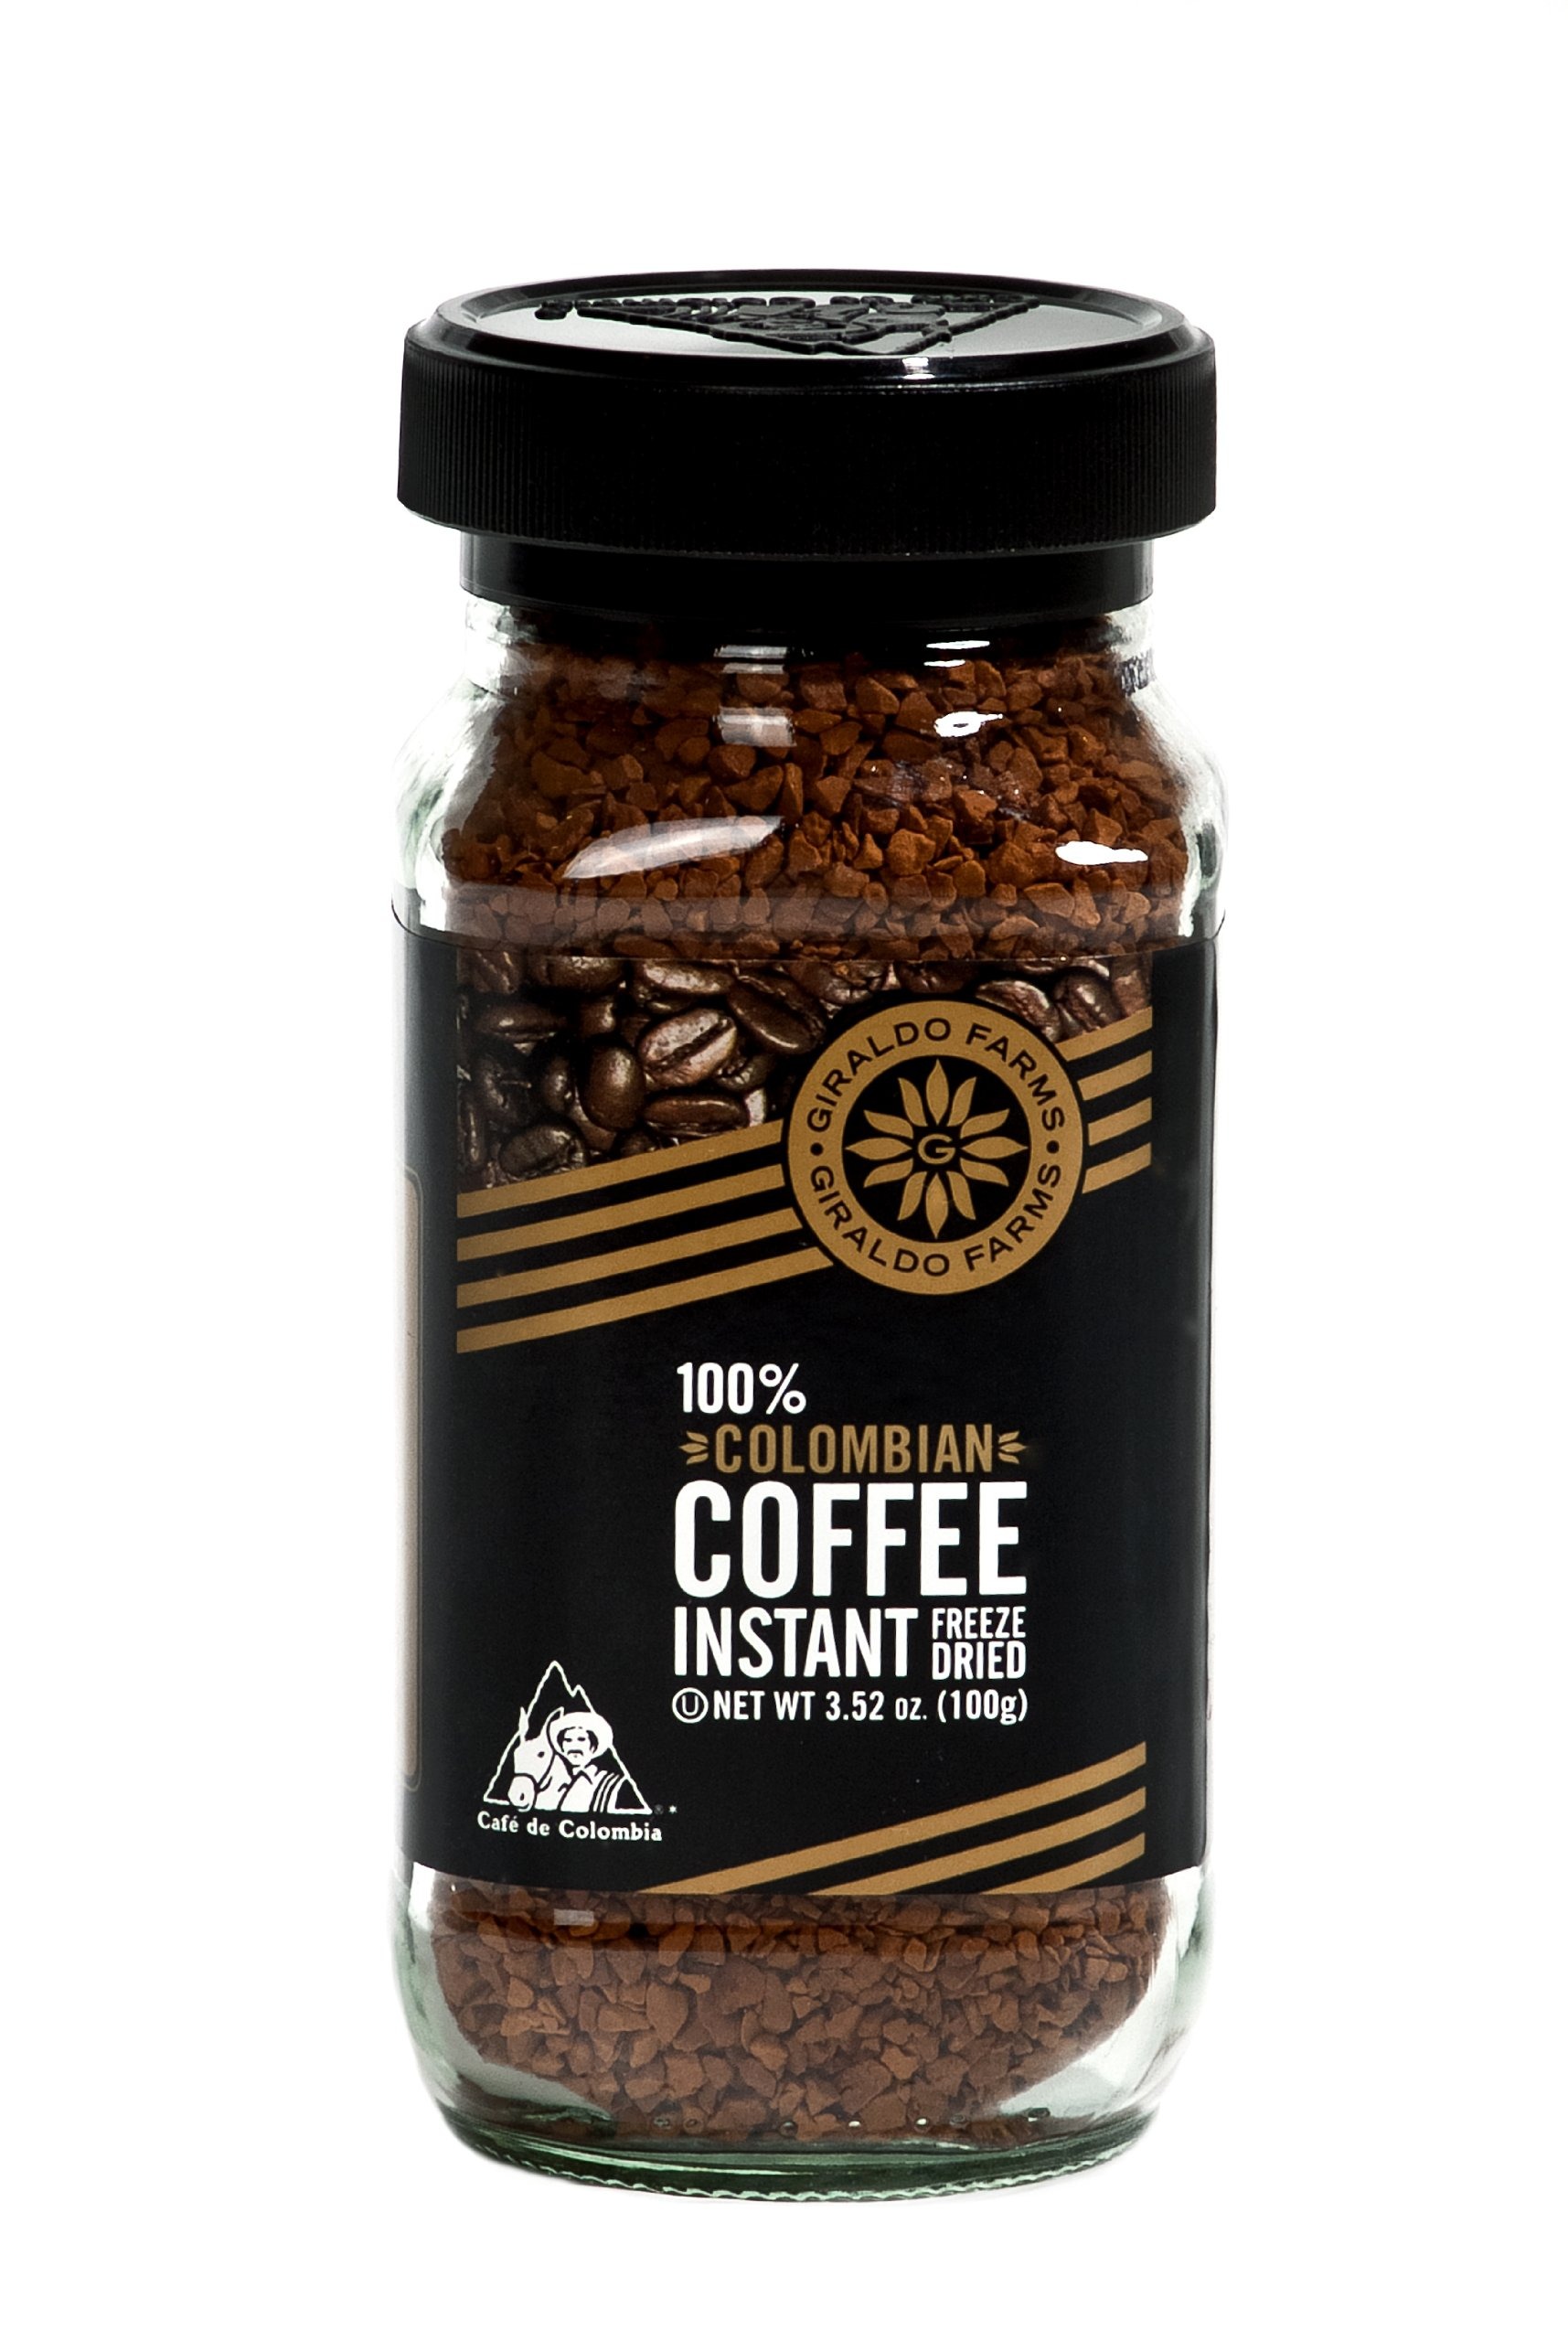
Item Name: Giraldo Farms 100% Colombian Coffee Instant Freeze-dried, 3.5-Ounce (Pack of 4)
Bullet Point 1: Pack of four, 3.5-ounce bottles (total of 14 ounces)
Bullet Point 2: 100% Colombian coffee
Bullet Point 3: Instant freeze dried
Bullet Point 4: Product of Colombia
Value: 14.08
Unit: Ounce

Price: 18